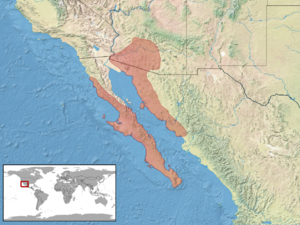
Chilomeniscus stramineus est une espèce de serpents de la famille des Colubridae.